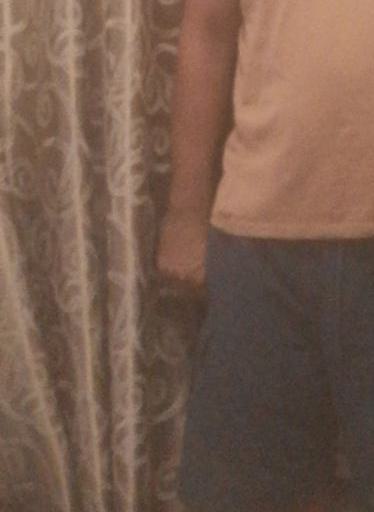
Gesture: no_gesture